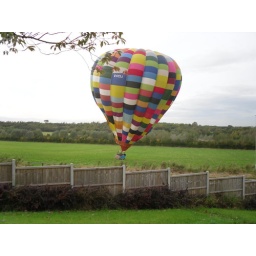
Hot-Air Balloon Landing in the field next to my house in Sutton in Ashfield.